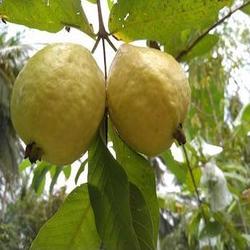
Label: Guava